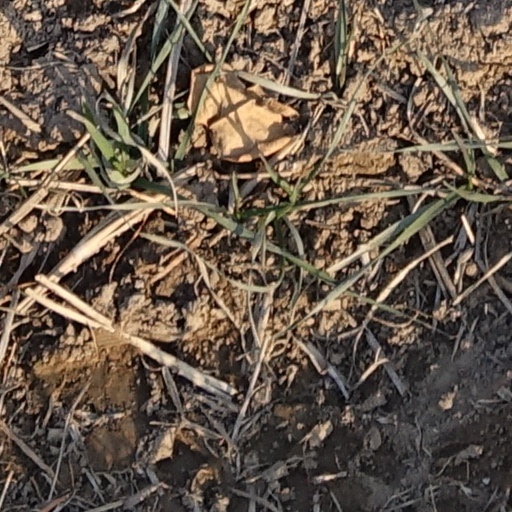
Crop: wheat